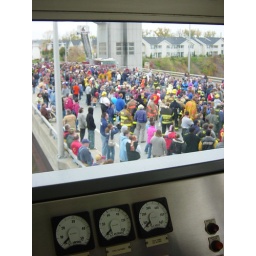
the control center in the green Island bridge